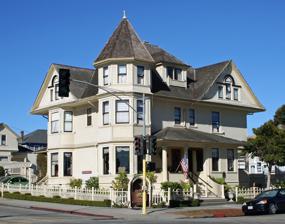
Building: Frank LaVerne Buck House
Country: United States of America
Year built: 1904
Historic house in California, United States United States historic place Frank LaVerne Buck House U.S. National Register of Historic Places House in 2010 Show map of Monterey Peninsula Show map of California Show map of the United States Location 581 Pine Ave., Pacific Grove, California Coordinates 36°37′8″N 121°55′4″W / 36.61889°N 121.91778°W / 36.61889; -121.91778 Area 0.1 acres (0.040 ha) Built 1904 Built by Hovey, C.E. Architect Gass, Robert C. Architectural style Queen Anne NRHP reference No. 86002401 Added to NRHP September 11, 1986 The Frank LaVerne Buck House , located at 581 Pine Ave. in Pacific Grove, California , is a historic house that is listed on the National Register of Historic Places . Also known as the Pacific Grove Inn , it was built in 1904. It was the home of city civic leader Frank LaVerne Buck (1849-1931), a native Midwesterner who was involved in the dairy and egg businesses. The home is historically important as the only known surviving example of the work of local architect Robert C. Gass, and is one of only a few well-preserved Victorian houses in Pacific Grove. The front staircase and other woodwork in the house was completed by carpenter C.E. Hovey, who is known for craftsmanship in the area. Among its prominent exterior components is the fenestration, which features leaded glass and Palladian windows . Built at the junction of Pine and Forest avenues, the house is a prominent component of its neighborhood's built environment . As a large building constructed in a combination of the Colonial Revival and the late Queen Anne styles, it dominates both cross streets. It was listed on the National Register of Historic Places in 1986. In 2020, the building was a bed and breakfast with 16 rooms. References